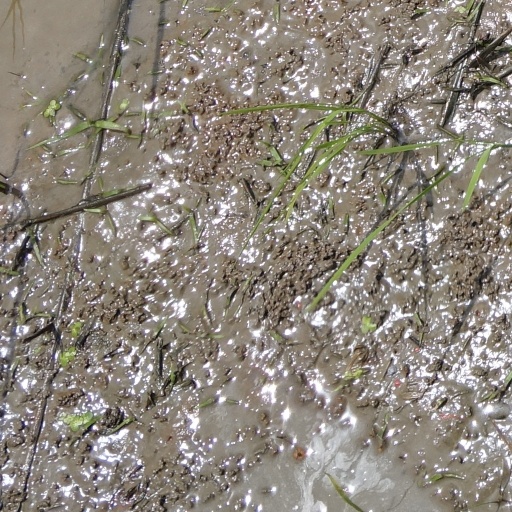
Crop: rice